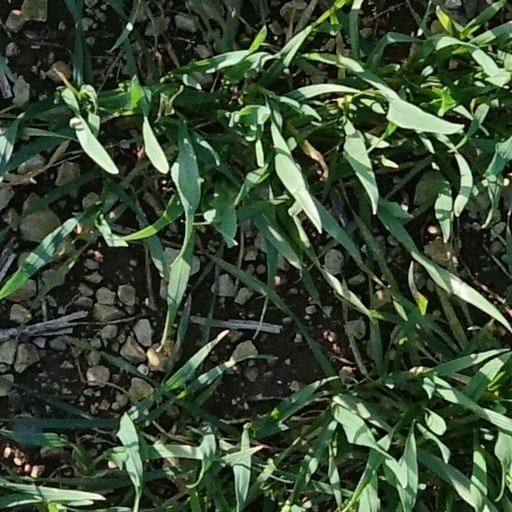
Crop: wheat